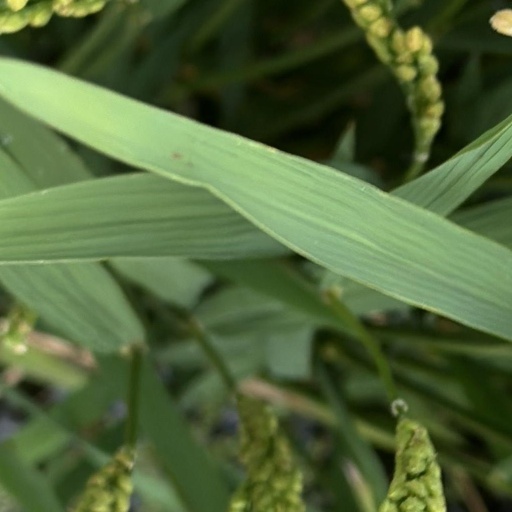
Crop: rice